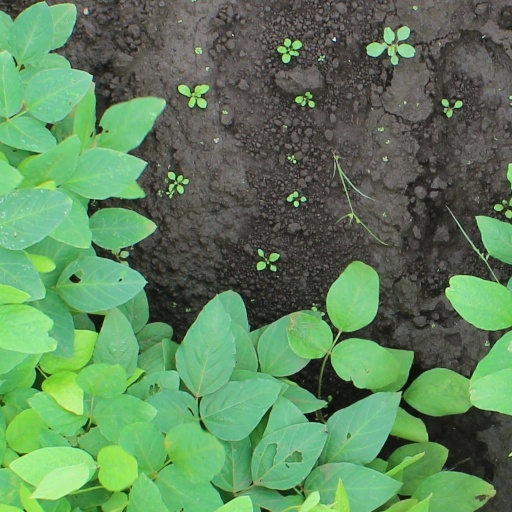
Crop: soybean